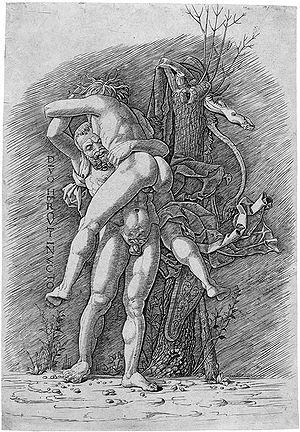
On désigne dans le monde anglo-saxon par estampe de vieux maître une œuvre d’art produite par un procédé d'impression dans la tradition occidentale. Le terme est toujours d'actualité dans le marché de l'art, et il est difficile de distinguer les estampes d'art de celles à destination décorative, utilitaire ou encore de l'imagerie populaire qui se sont rapidement développées en parallèle à partir du XVᵉ siècle. Les estampes de cette époque sont suffisamment rares pour être classées « estampes de vieux maître », même si leur qualité artistique n'est pas très élevée. La date d'environ 1830 est le plus souvent prise comme butoir pour marquer la fin de la période dont les estampes peuvent porter cette appellation.